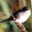
Label: bird